Triage X

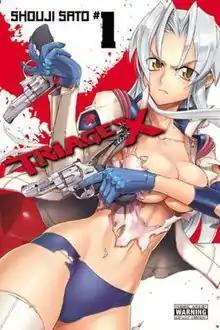
Cover of the 1st volume released in North America by Yen Press, featuring Mikoto Kiba

is a Japanese manga series written and illustrated by Shōji Satō. It has been serialized in Fujimi Shobo's "shōnen" manga magazine "Monthly Dragon Age" since 2009 and collected in 29 "tankōbon" volumes so far, as of February 2025. Yen Press publishes the manga in North America and has released 27 volumes as of October 1, 2024. There was also a Special volume released, entitled "Triage X Tribute" with little side stories about the Triage X main character cast drawn by friends and assistants of Shōji Satō to honor his work. A 10-episode anime television series adaptation by Xebec was broadcast on Tokyo MX from April 8, 2015, to June 10, 2015. An anime OVA episode was bundled in the release of the series' twelfth volume in November 2015.